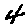
Label: 4